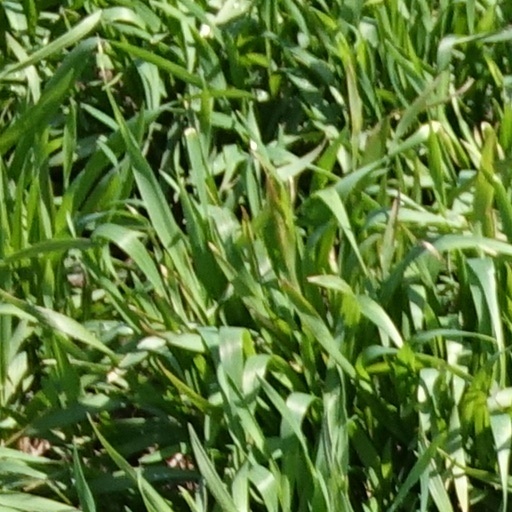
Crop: wheat